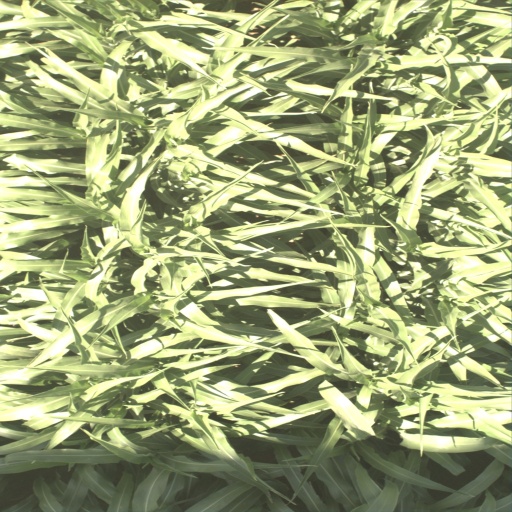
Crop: sorghum